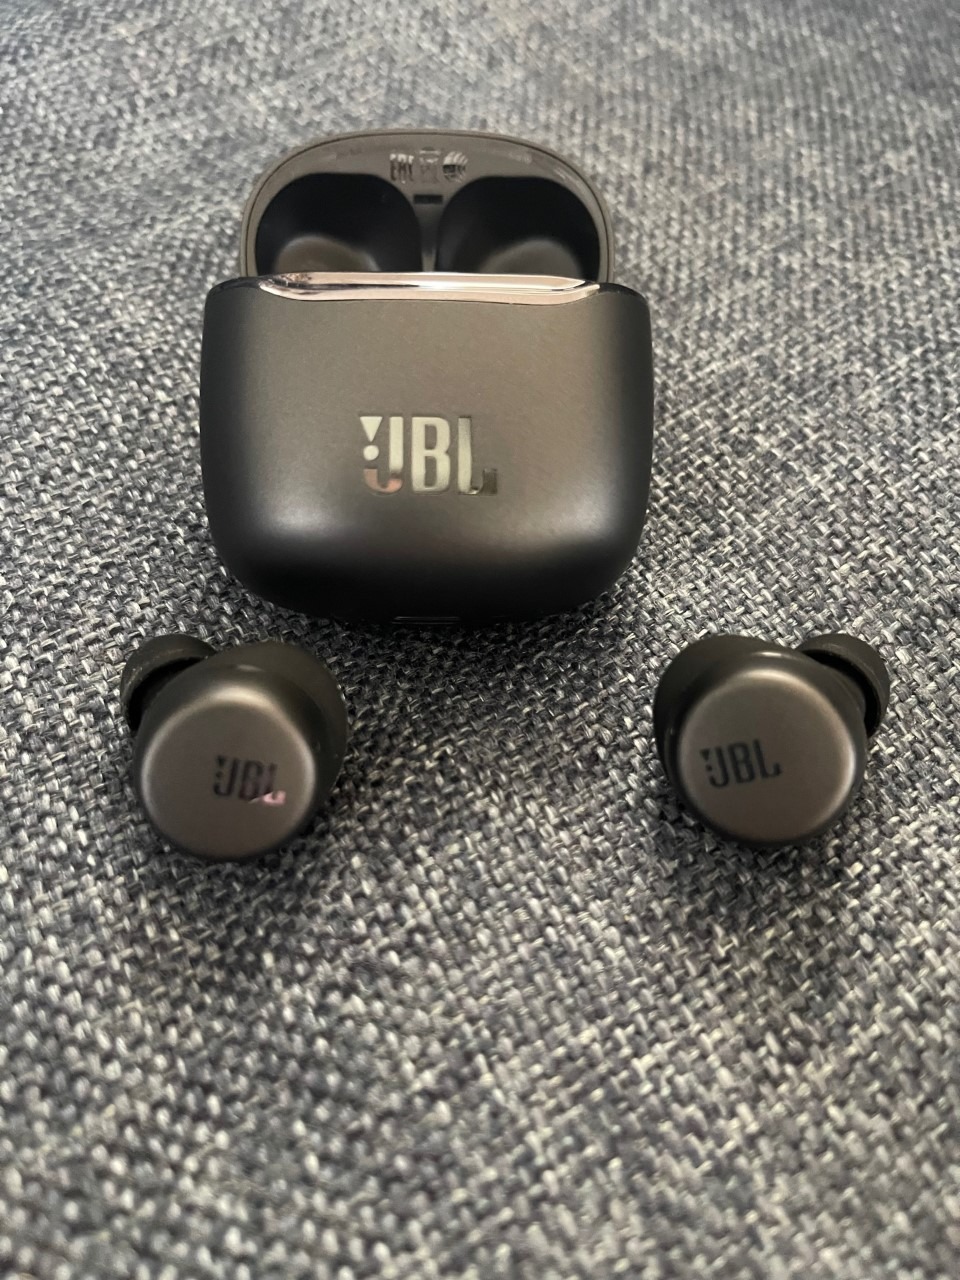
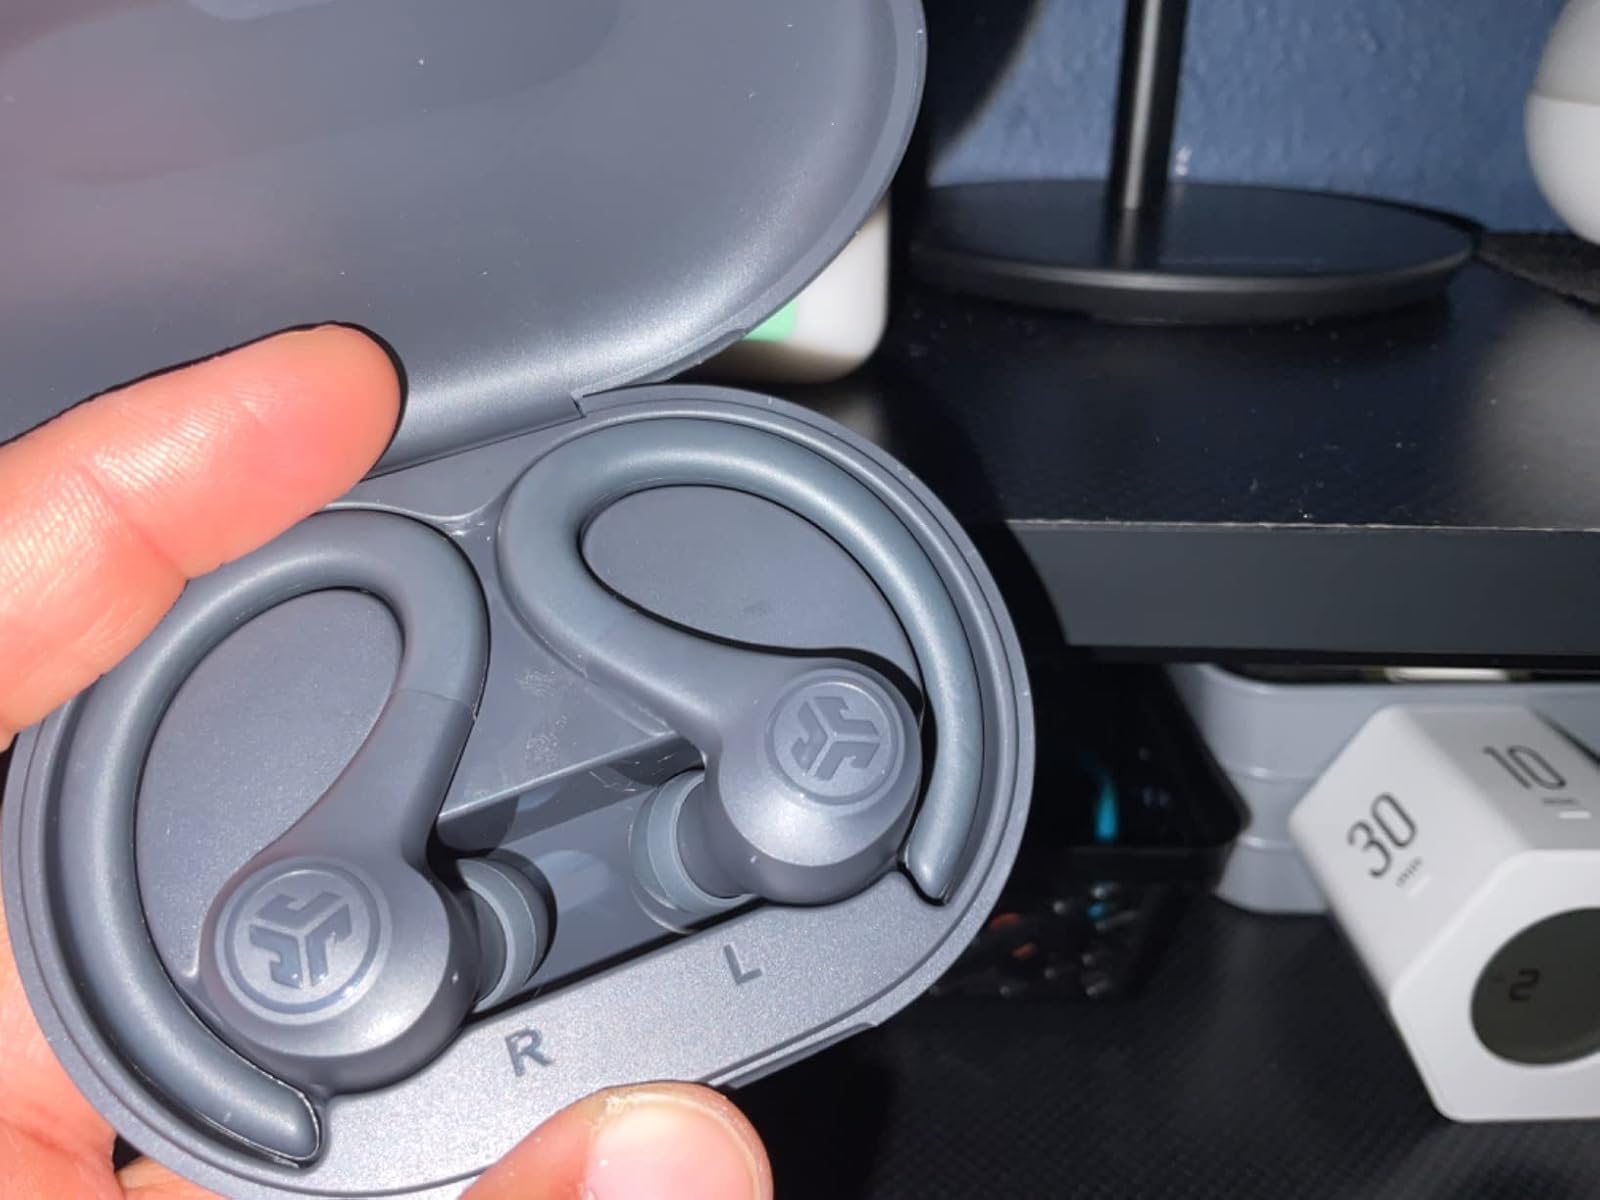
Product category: earbuds
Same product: no